Neyzen Tevfik

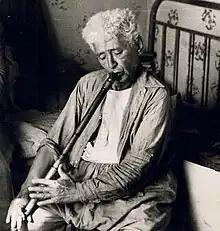

Tevfik Kolaylı (March 24, 1879 – January 28, 1953), better known by his pen name Neyzen Tevfik (often misrendered as "Neyzen Teyfik"), was a Turkish poet, satirist, and "neyzen" (a "ney performer" in Turkish). Tevfik was born in Bodrum and died in Istanbul. In addition to his satire, he composed taksims and saz semais. He used satire against tyranny during the Ottoman period and against those who opposed revolutions during the Republic years. He wrote poems criticising injustice, corruption, and corruption. He was frequently arrested.